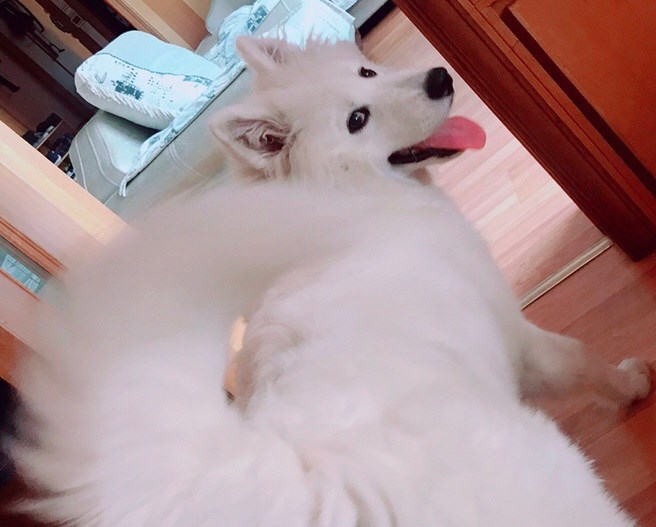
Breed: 2192-n000088-Samoyed